Gillies Hill

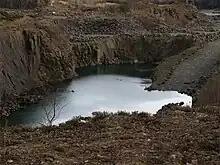
Murrayshall Quarry, August 2008

Many species of small birds such as robins, dunnocks, green finches, siskin, woodcocks, and tits reside in the woodlands of Gillies Hill. Large corvids, the crows and the ravens, also inhabit the hill along with raptors such as the peregrine falcon which has been spotted on the western quarry cliffs. In the late summer of 2010 a red kite was spotted flying over the hill. After an absence of 130 years, red kites have recently been re-introduced to Scotland at Argaty near Doune where the population is slowly increasing; the recent sighting over Gillies Hill may indicate that the kite population is spreading to the south.